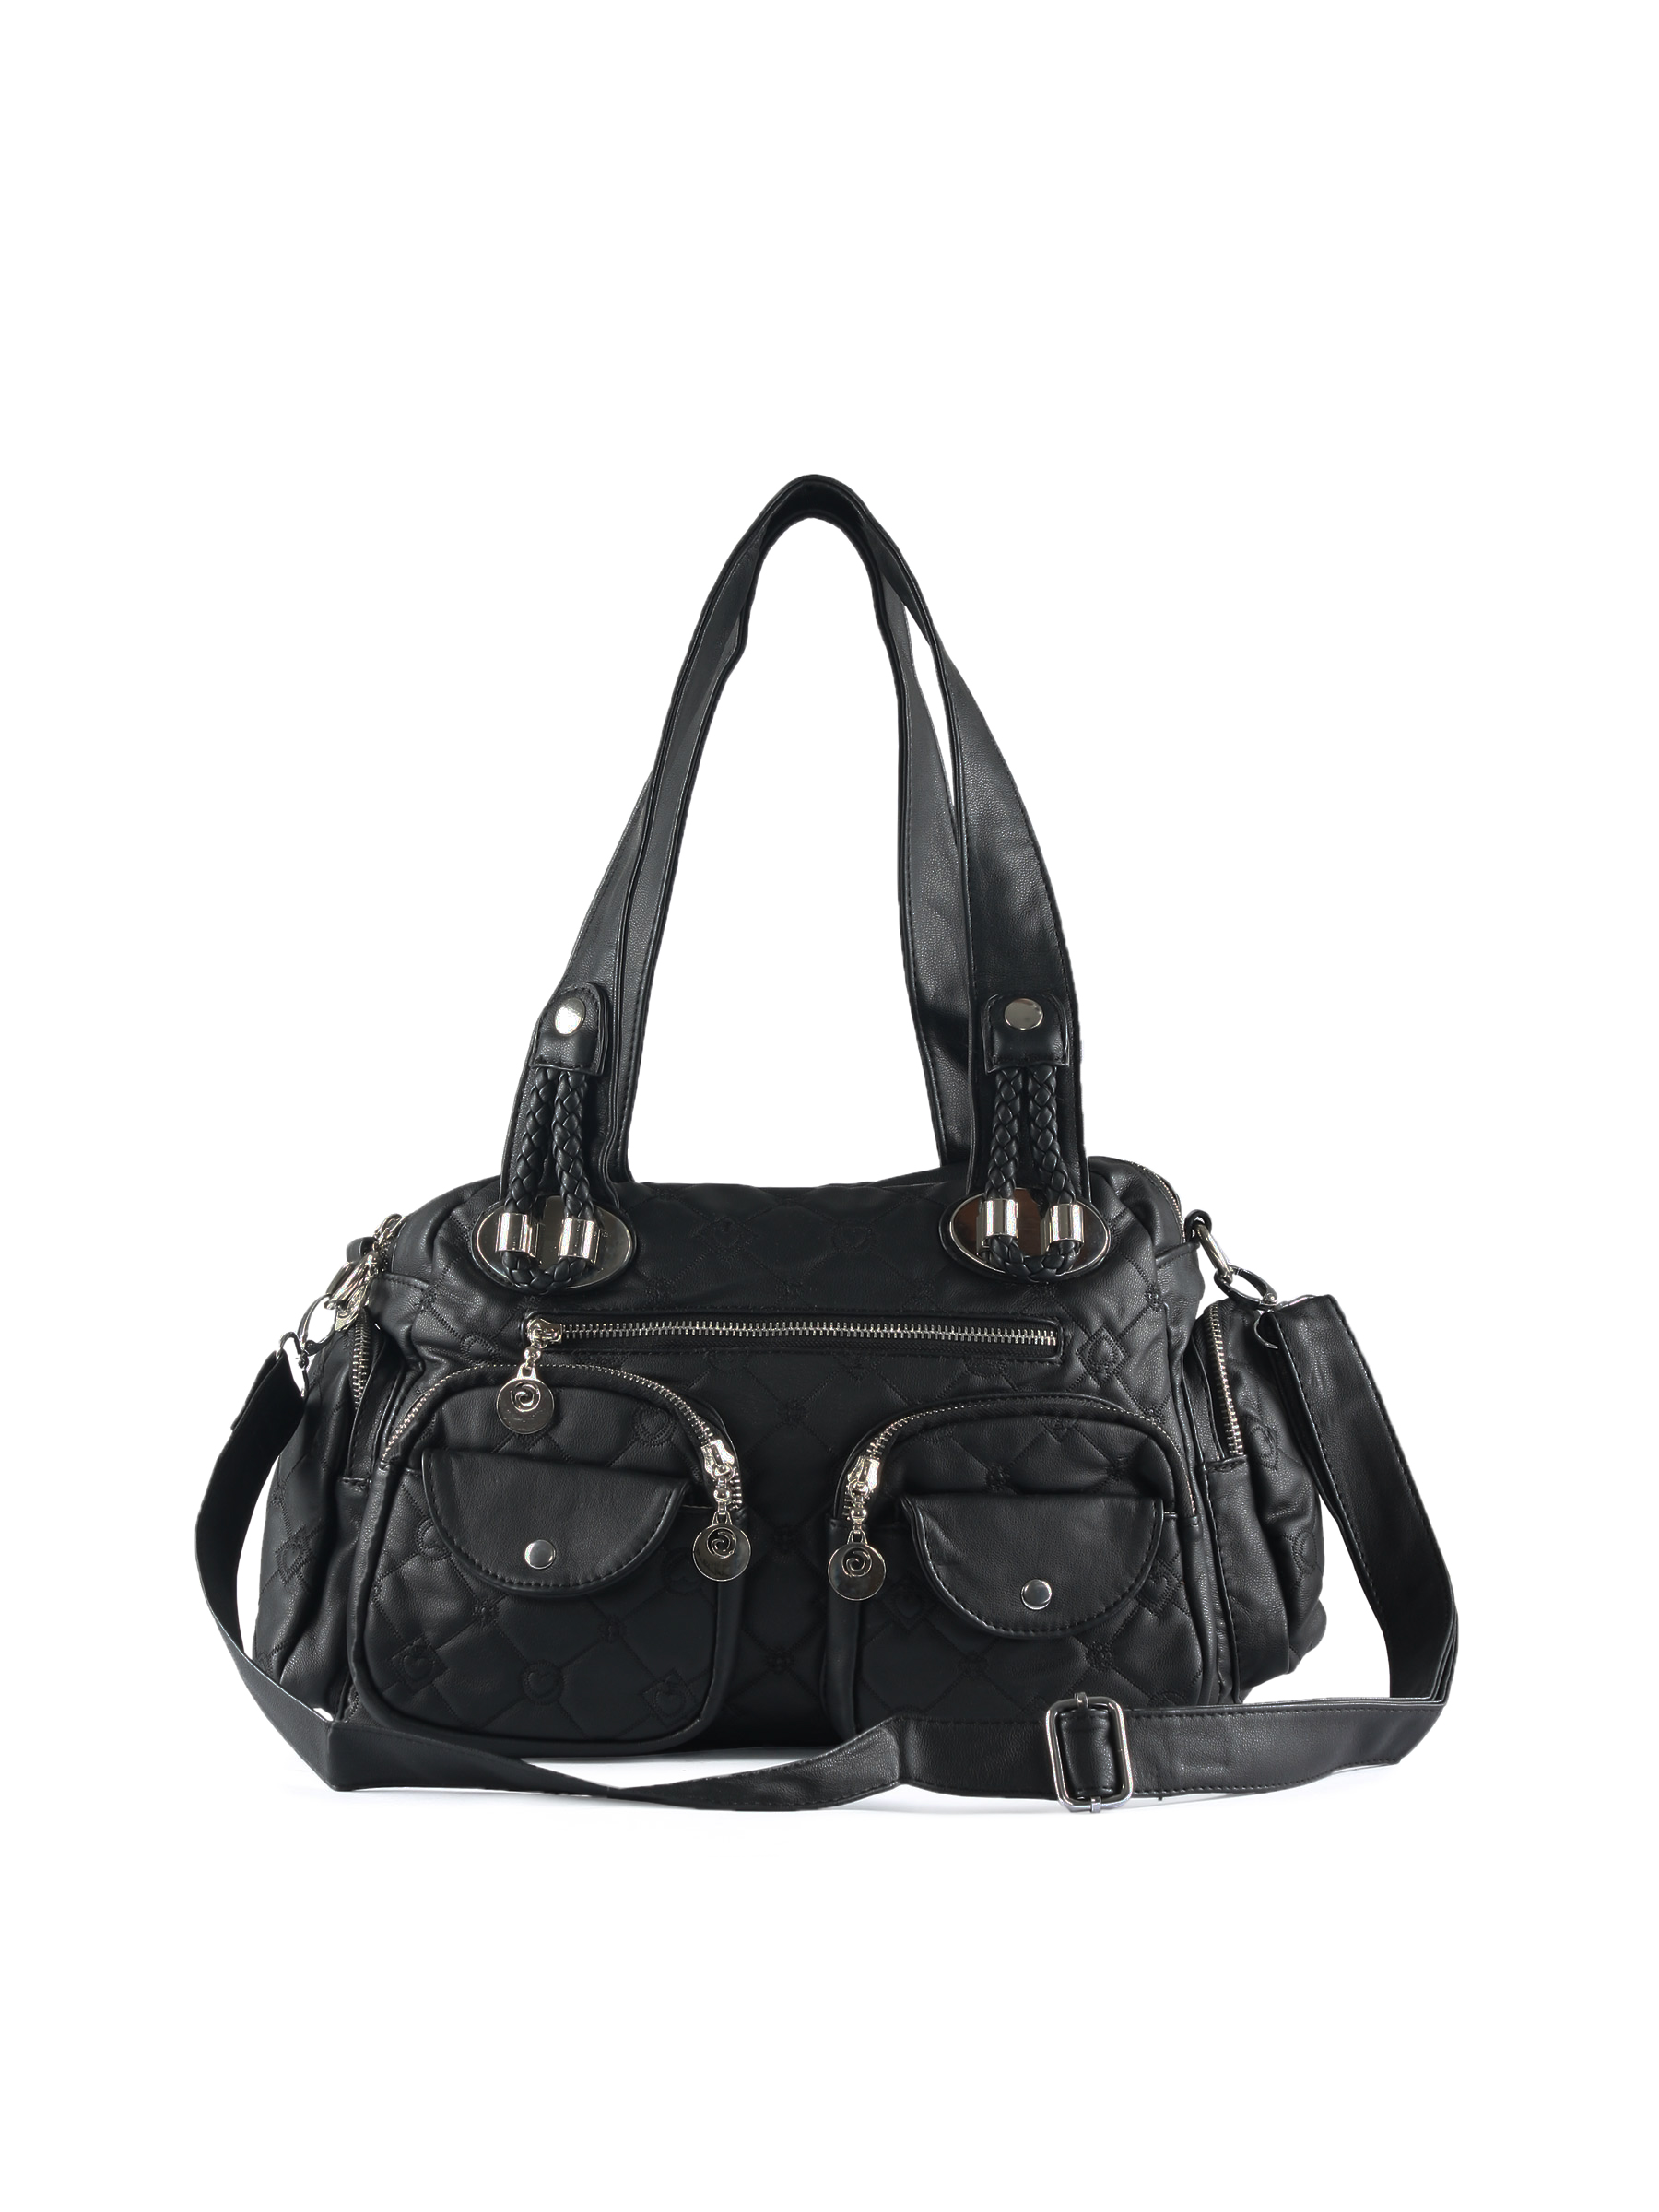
Kiara Women Small Pocket Black Handbag
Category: Accessories / Bags / Handbags
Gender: Women
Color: Black
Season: Winter 2015
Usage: Casual